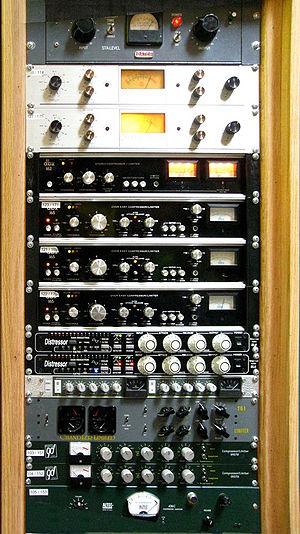
Un compresseur est un appareil de traitement du son destiné à réduire la dynamique du signal. C'est un effet audio analogique ou numérique qui réduit le niveau des parties du signal qui dépassent durablement un seuil déterminé par l'utilisateur.